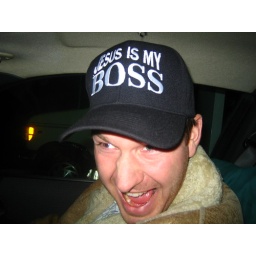
Doug and I picked up this hat at a truck stop in Texas